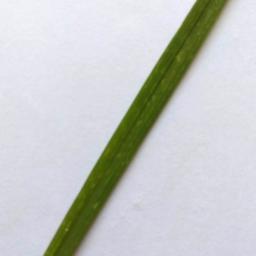
Label: Rice___Healthy